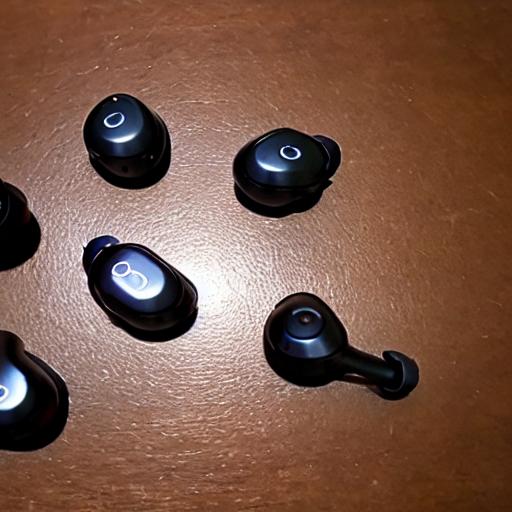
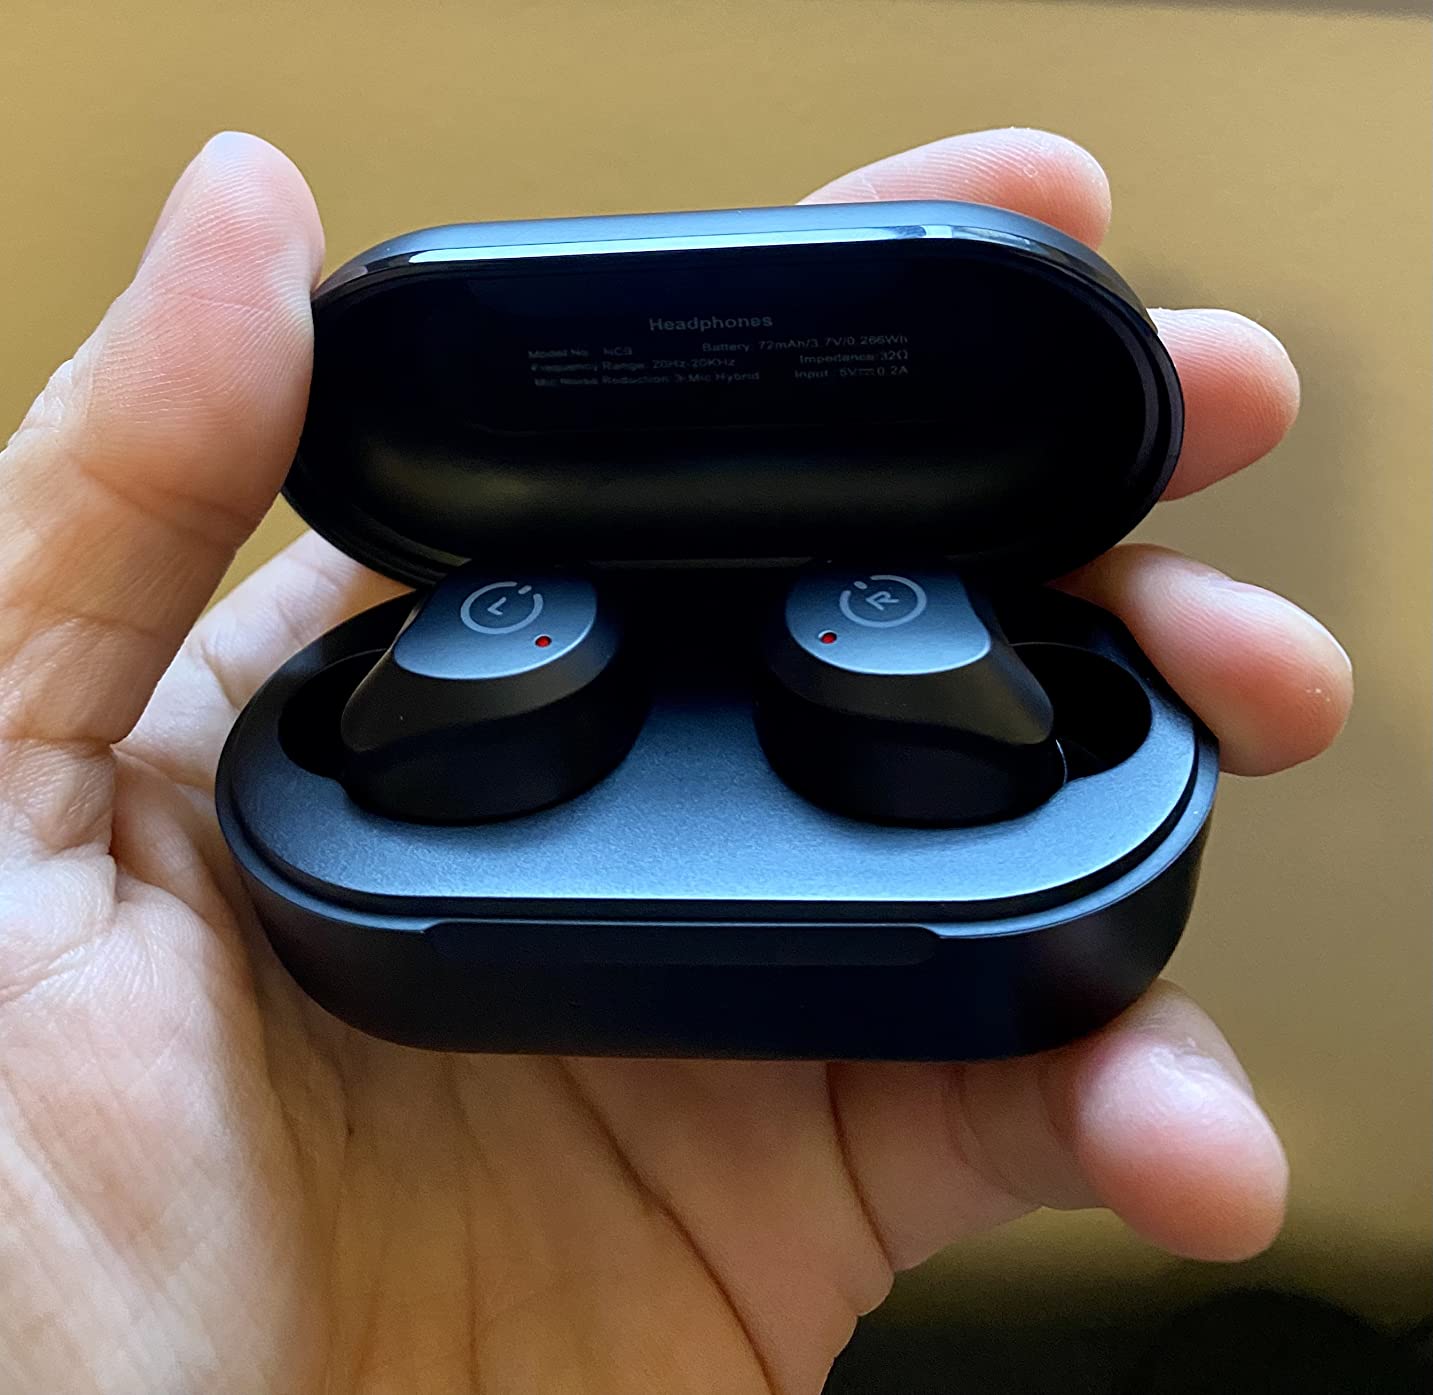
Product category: earbuds
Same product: no